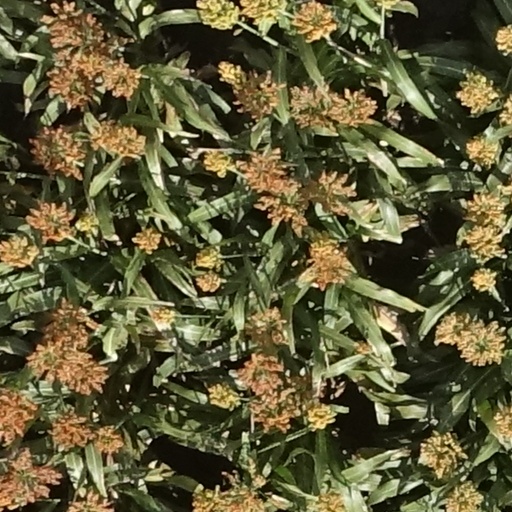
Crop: sorghum